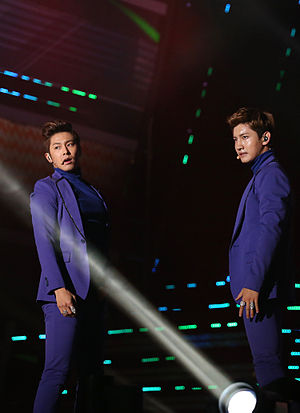
TVXQ
Fra venstre: U-Know Yunho og Max Changmin ved K-Pop World Festival, November 2012
"TVXQ, et akronym for Tong Vfang Xien Qi er en sydkoreansk popduo bestående af U-Know Yunho og Max Changmin. De er kendt som Tohoshinki i japanske udgivelser og kaldes nogengange DBSK, en forkortelse af deres koreanske navn Dong Bang Shin Ki. Deres navn oversættes sådan nogenlunde til ""Stigende guder af Østen"".